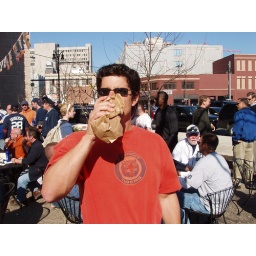
Beer rendered invisible by brown paper bag